History of photographic lens design

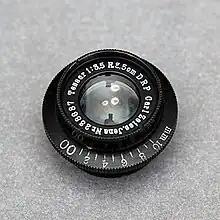
Uncoated Zeiss "Tessar"; strong reflections are apparent in the front surface; the "Tessar" design (4 elements in 3 groups) minimized the number of air/glass interfaces

Surface reflection was a major limiting factor in nineteenth century lens design. With a four to eight percent (or more) reflective light loss at every glass-air interface dimming the light transmission plus the reflected light scattering everywhere producing flare, a lens would not be of practical use with more than six or eight losses. This, in turn, limited the number of elements a designer could use to control aberrations.